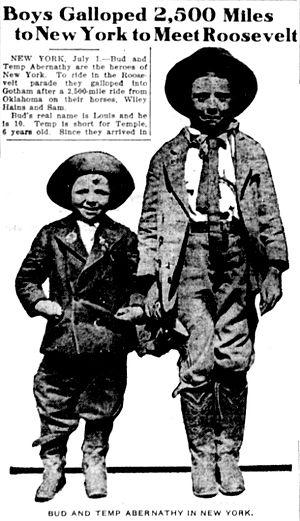
Louis Van "Bud" Abernathy et Temple Reeves "Temp" Abernathy étaient deux enfants de l'Oklahoma qui, sans la supervision d'un adulte, ont entrepris plusieurs voyages à travers leur pays. Ils firent l’un de leurs voyages à cheval, de l'Oklahoma à Manhattan en 1910, quand ils avaient 10 ans et 6 ans.